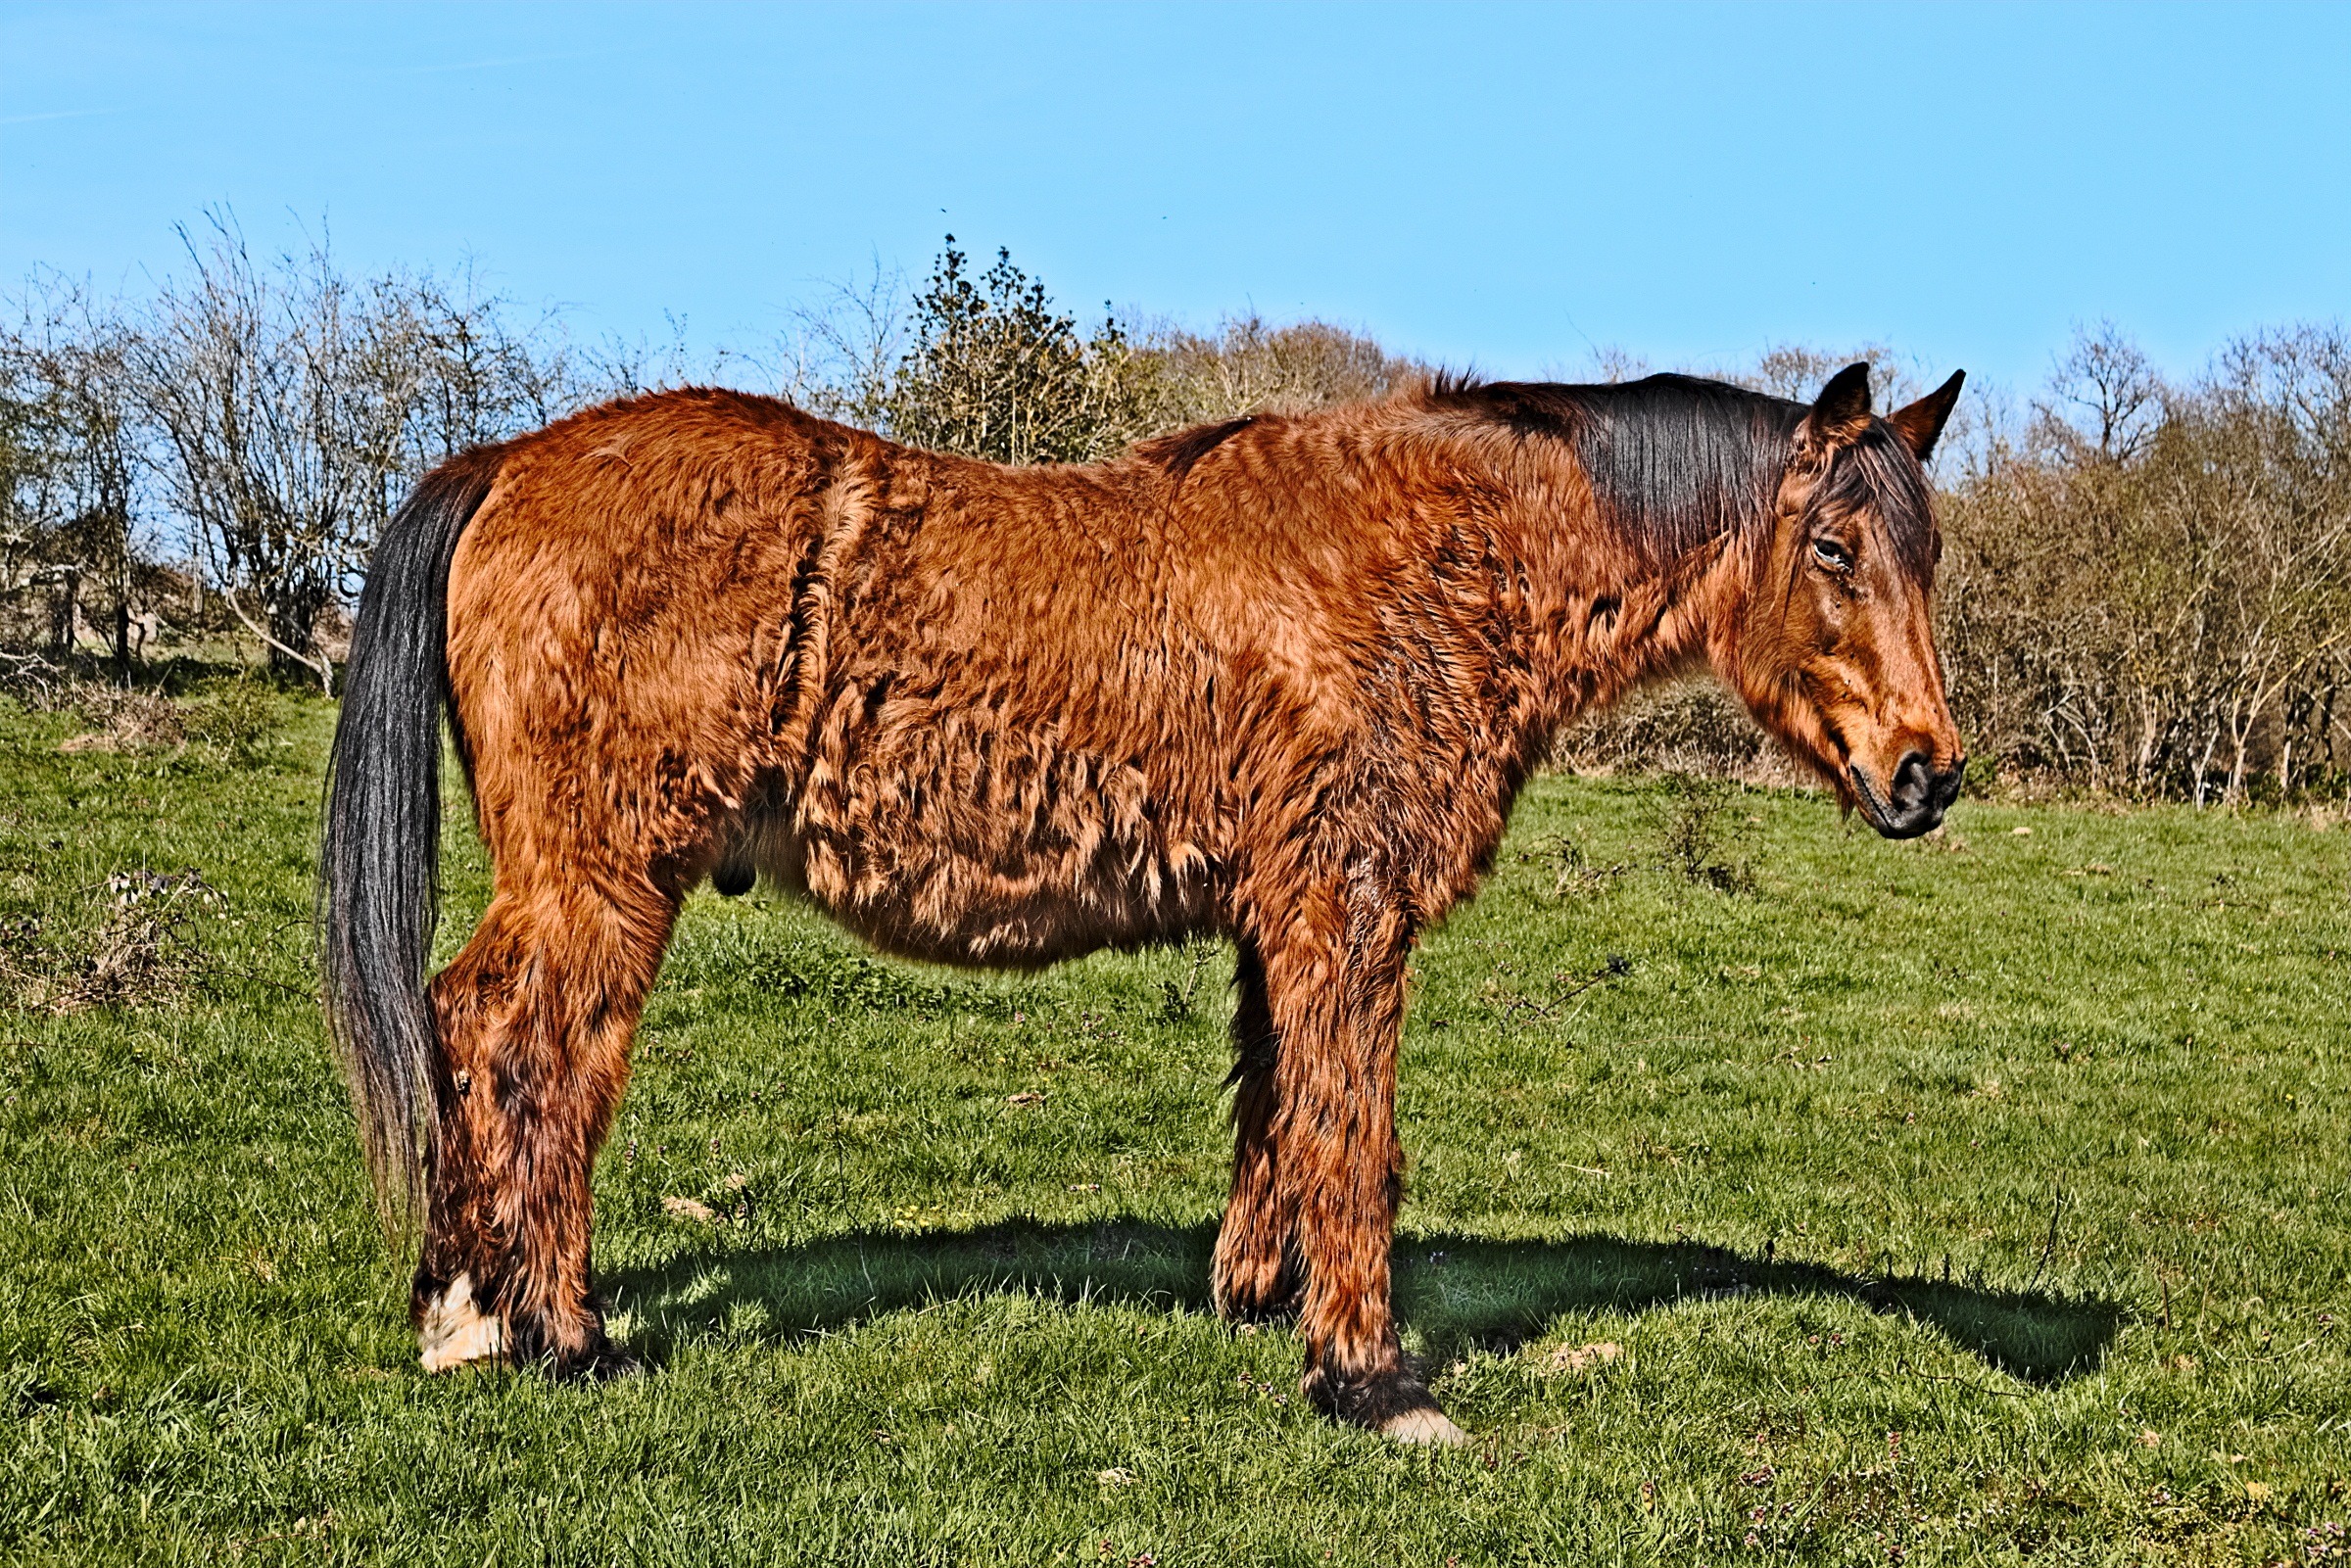
grass, field, farm, meadow, prairie, herd, pasture, grazing, horse, mammal, stallion, mane, fauna, horses, grassland, animals, vertebrate, mare, pre, foal, pack animal, cattle like mammal, horse like mammal, mustang horse